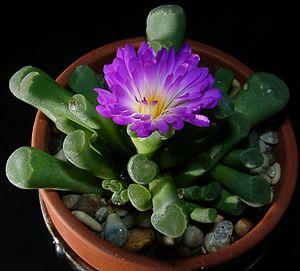
Frithia est un genre botanique de 2 espèces de plantes succulentes tropicales à fleurs de la famille des Aizoaceae.